Fallodon

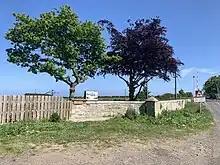
The information board and memorial tree in June 2023.

The East Coast Main Line railway runs through Fallodon, with Chathill station being closest to the hamlet.